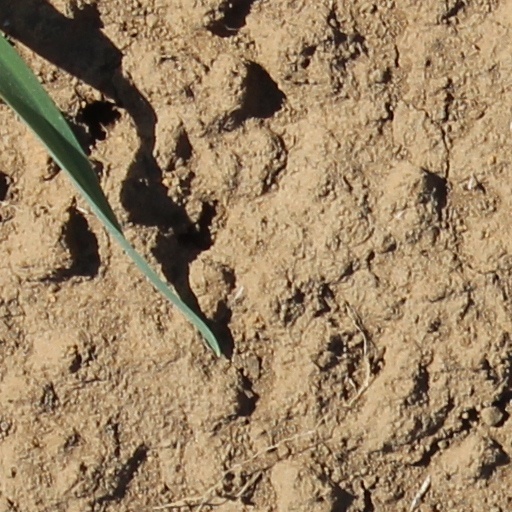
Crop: wheat